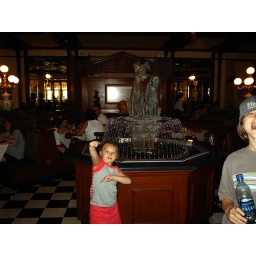
The girl throwing up gang signs in the lobby of Tony's Town Square. The boy thinks it's funny.